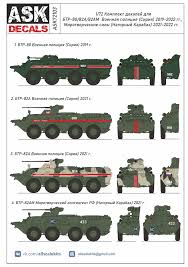
Label: BTR-80